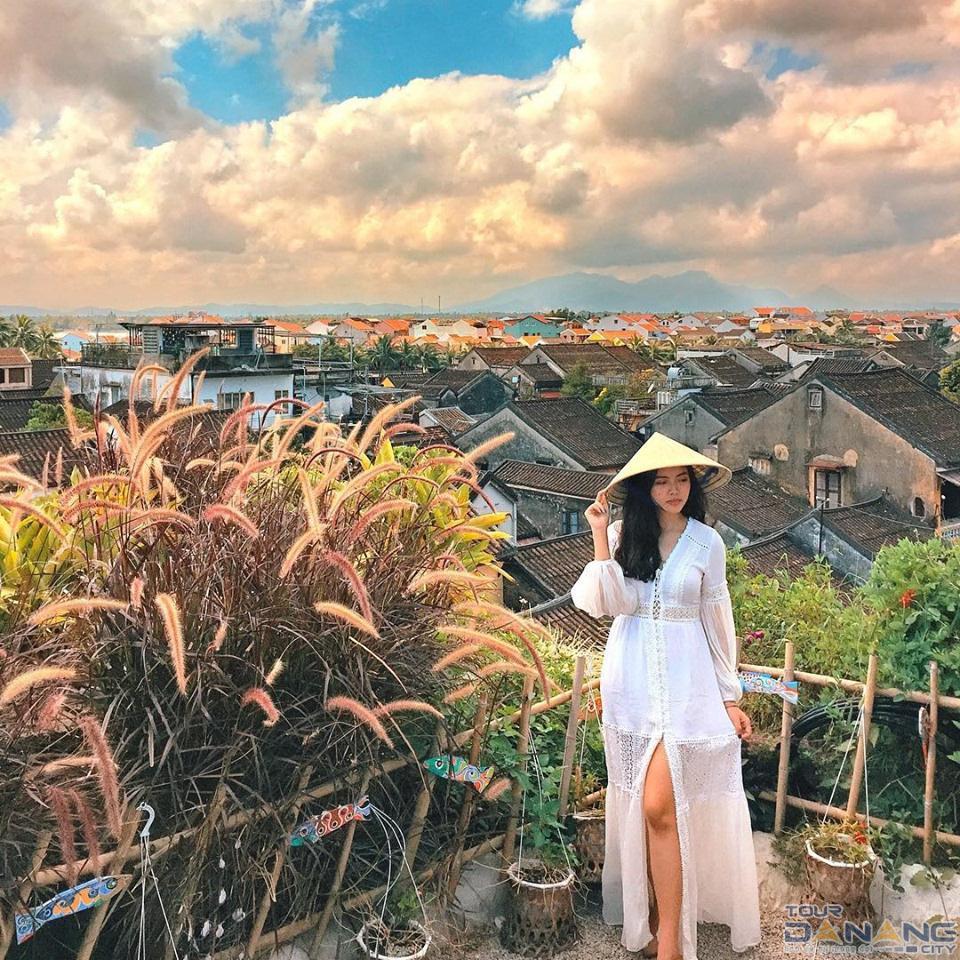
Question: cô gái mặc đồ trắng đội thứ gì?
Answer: cô gái đội nón lá